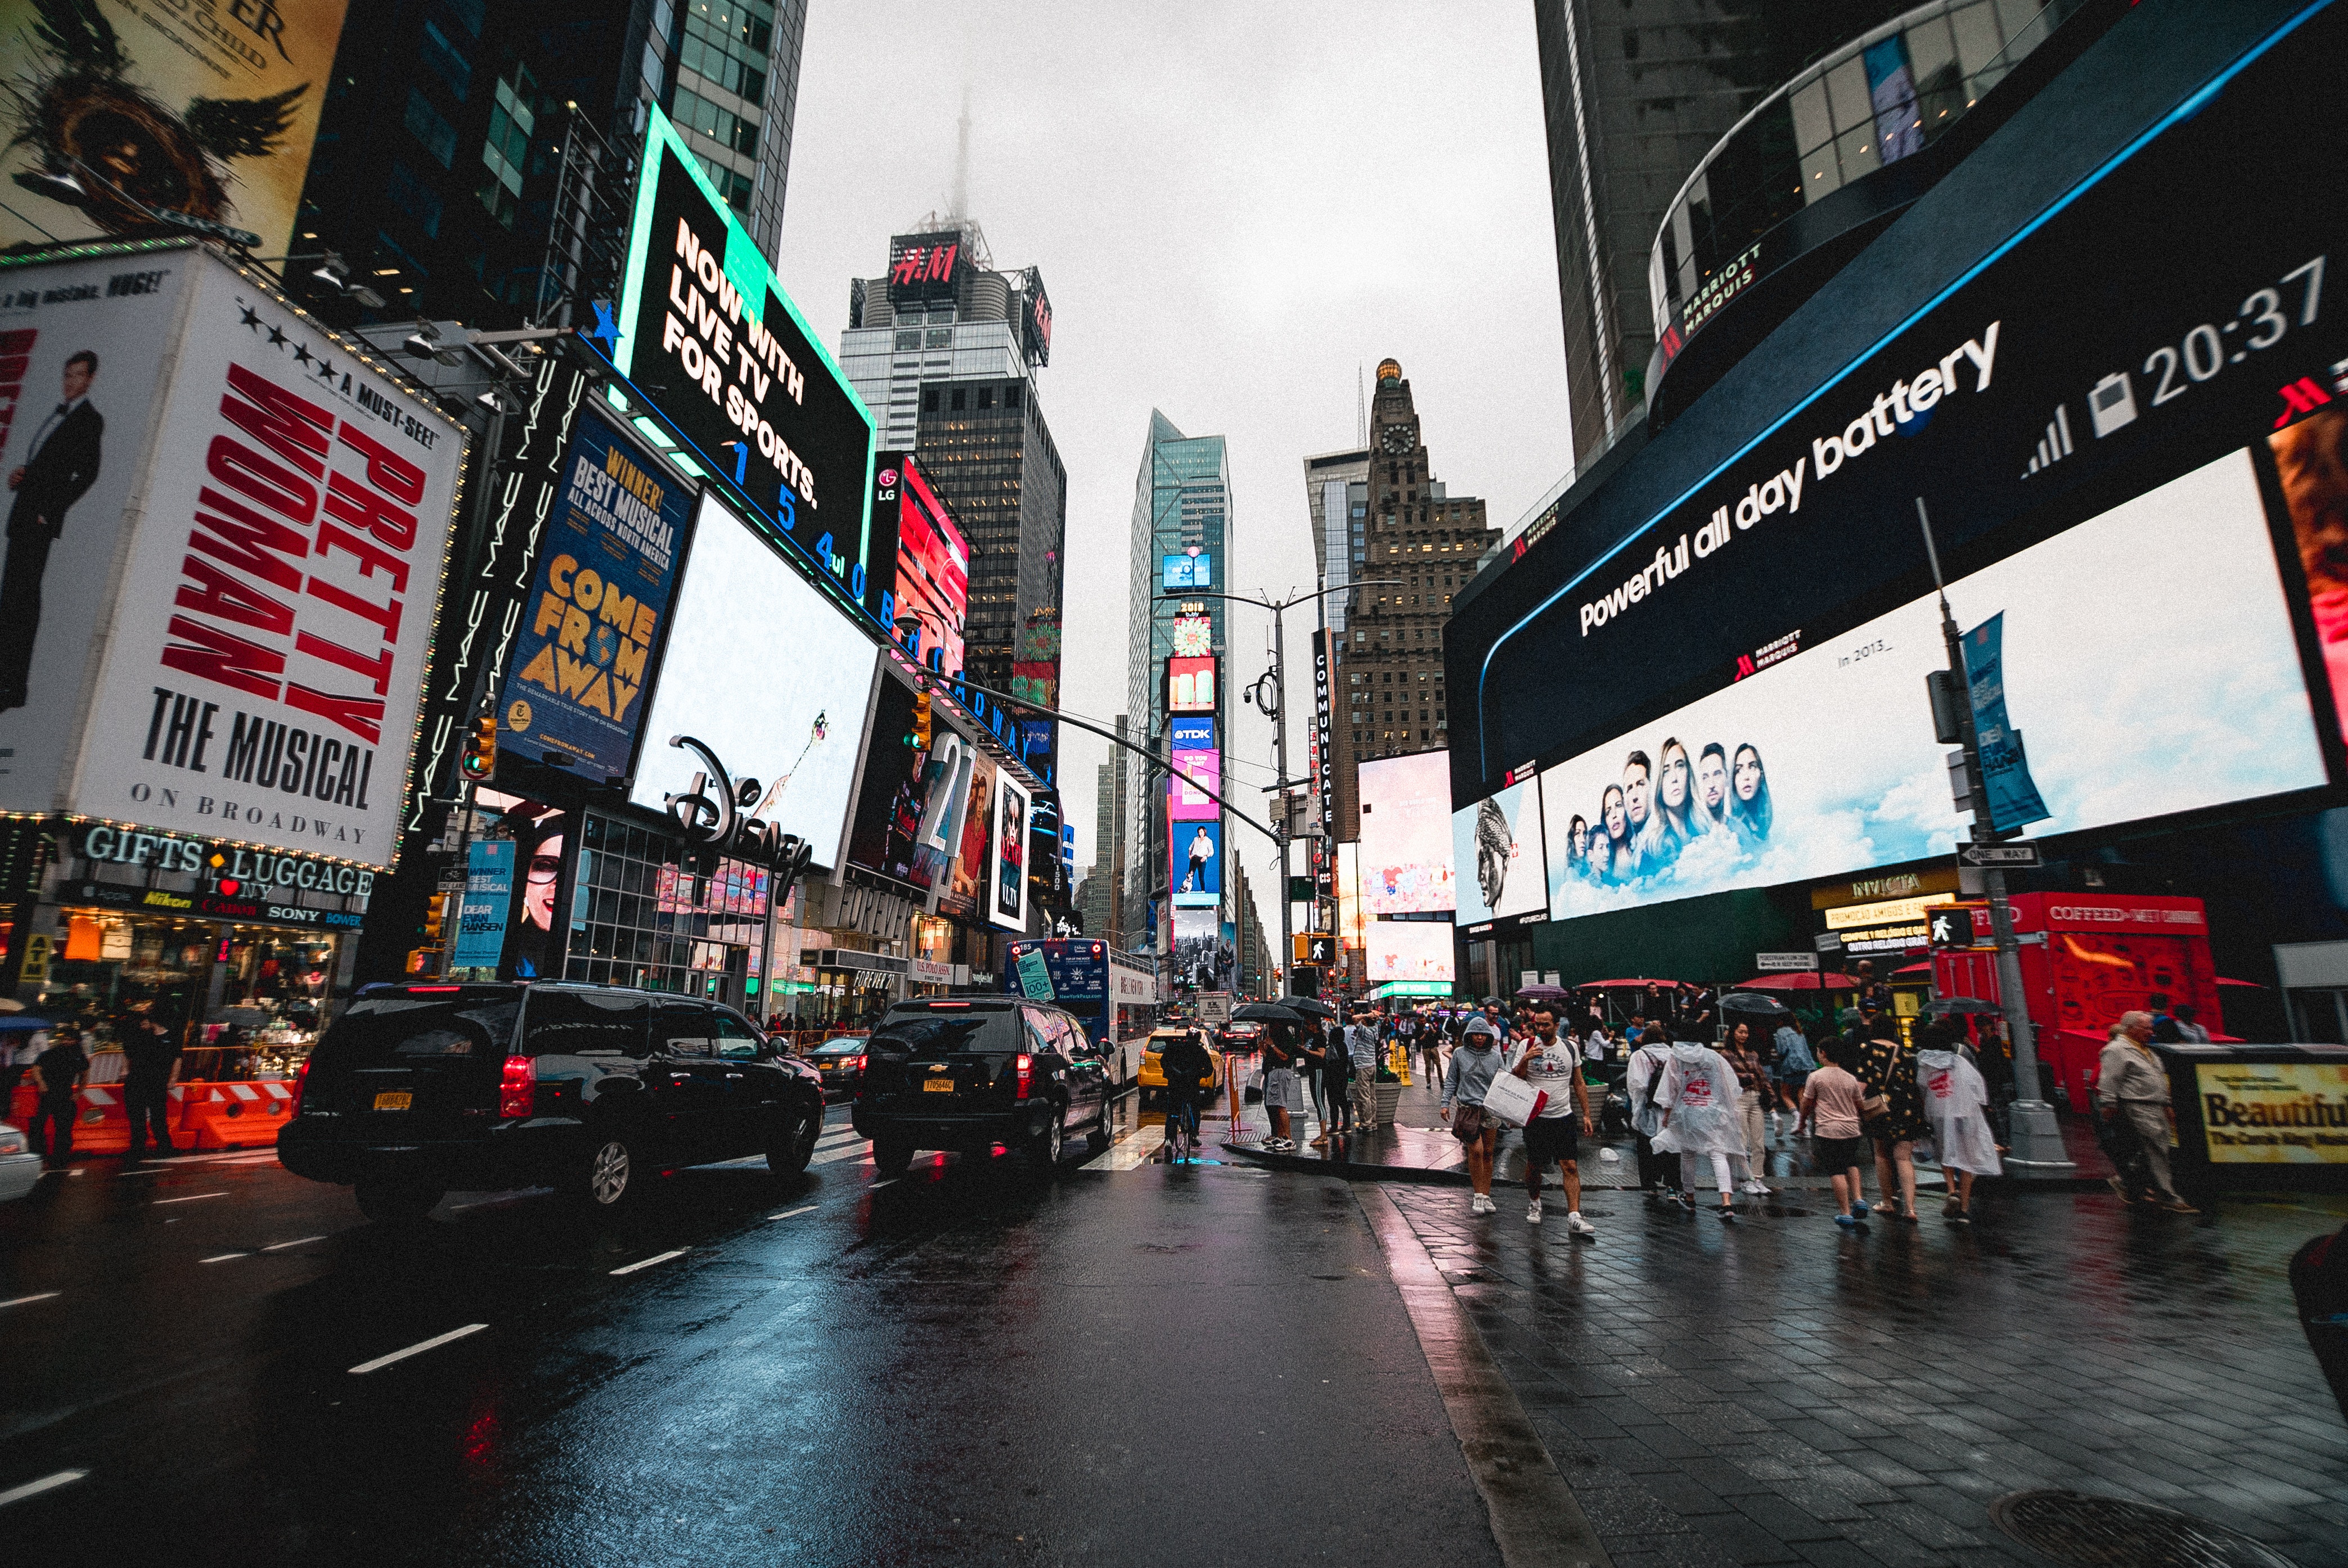
metropolis, urban area, metropolitan area, city, street, human settlement, town, downtown, night, building, snapshot, cityscape, skyscraper, infrastructure, road, sky, advertising, pedestrian, neighbourhood, crowd, architecture, thoroughfare, nonbuilding structure, tourism